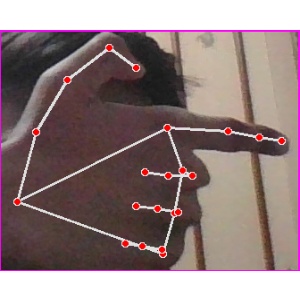
अक्षर: ब